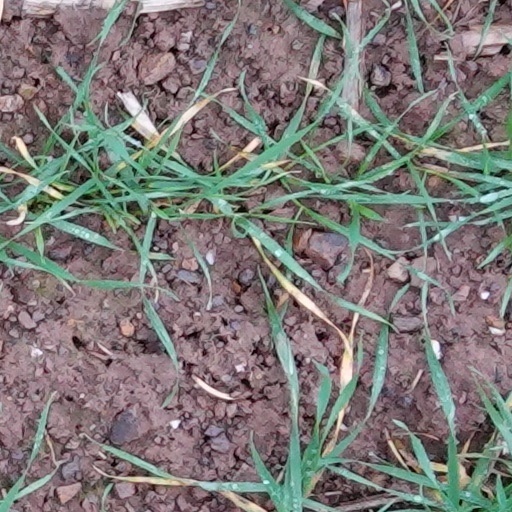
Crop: wheat